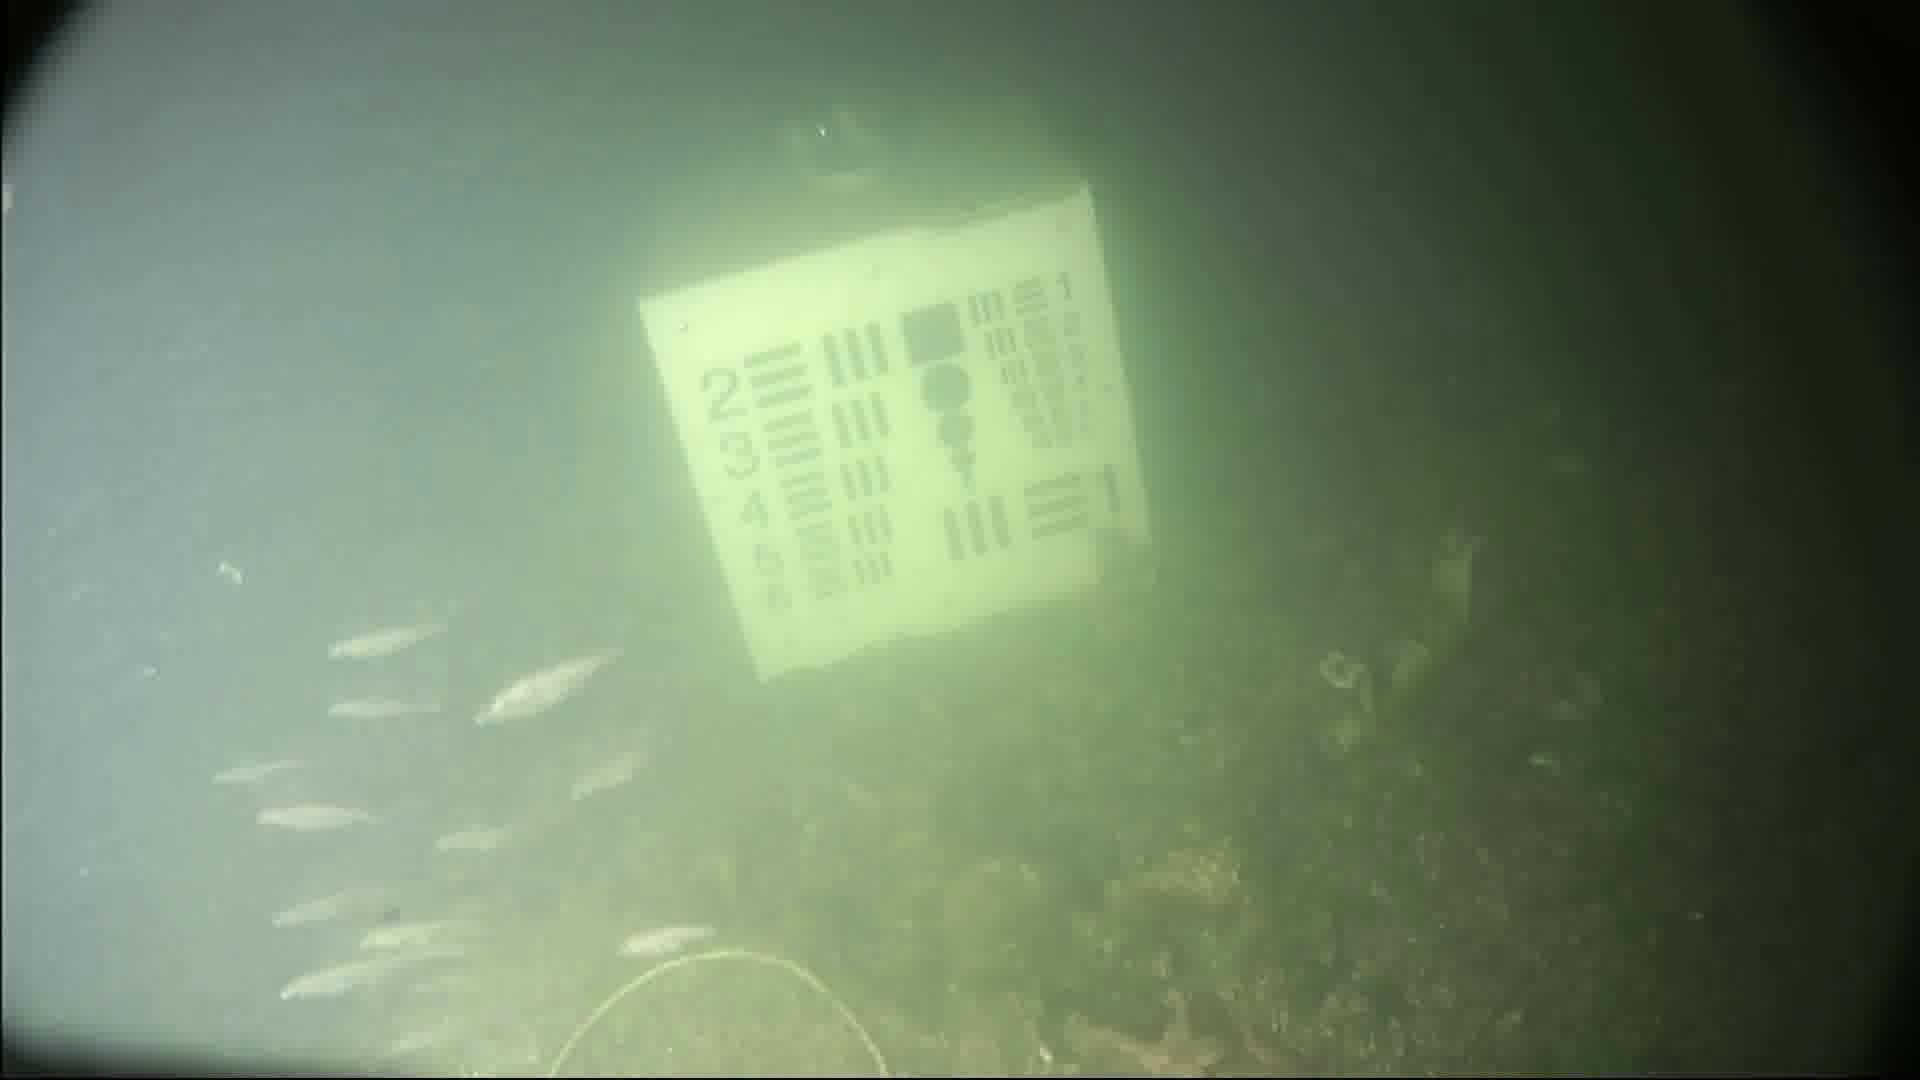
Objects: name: small_fish
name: starfish